Donghan station

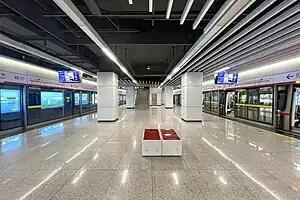

Donghan is a station on Line 2 of the Qingdao Metro. It opened on 10 December 2017.